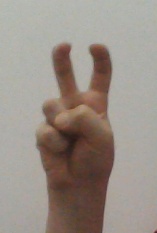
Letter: toot